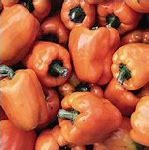
Label: capsicum